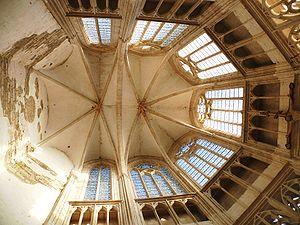
Prieuré Saint-Thibault - Voûte du choeur
Le prieuré de Saint-Thibault est un prieuré bénédictin situé dans le département de la Côte d'Or, sur le territoire de la commune de Saint-Thibault. Fondé en 1071, il est l'un des témoignages du développement monastique en Bourgogne au Moyen Âge. Son église, devenue paroissiale, est classée au titre des monuments historiques.